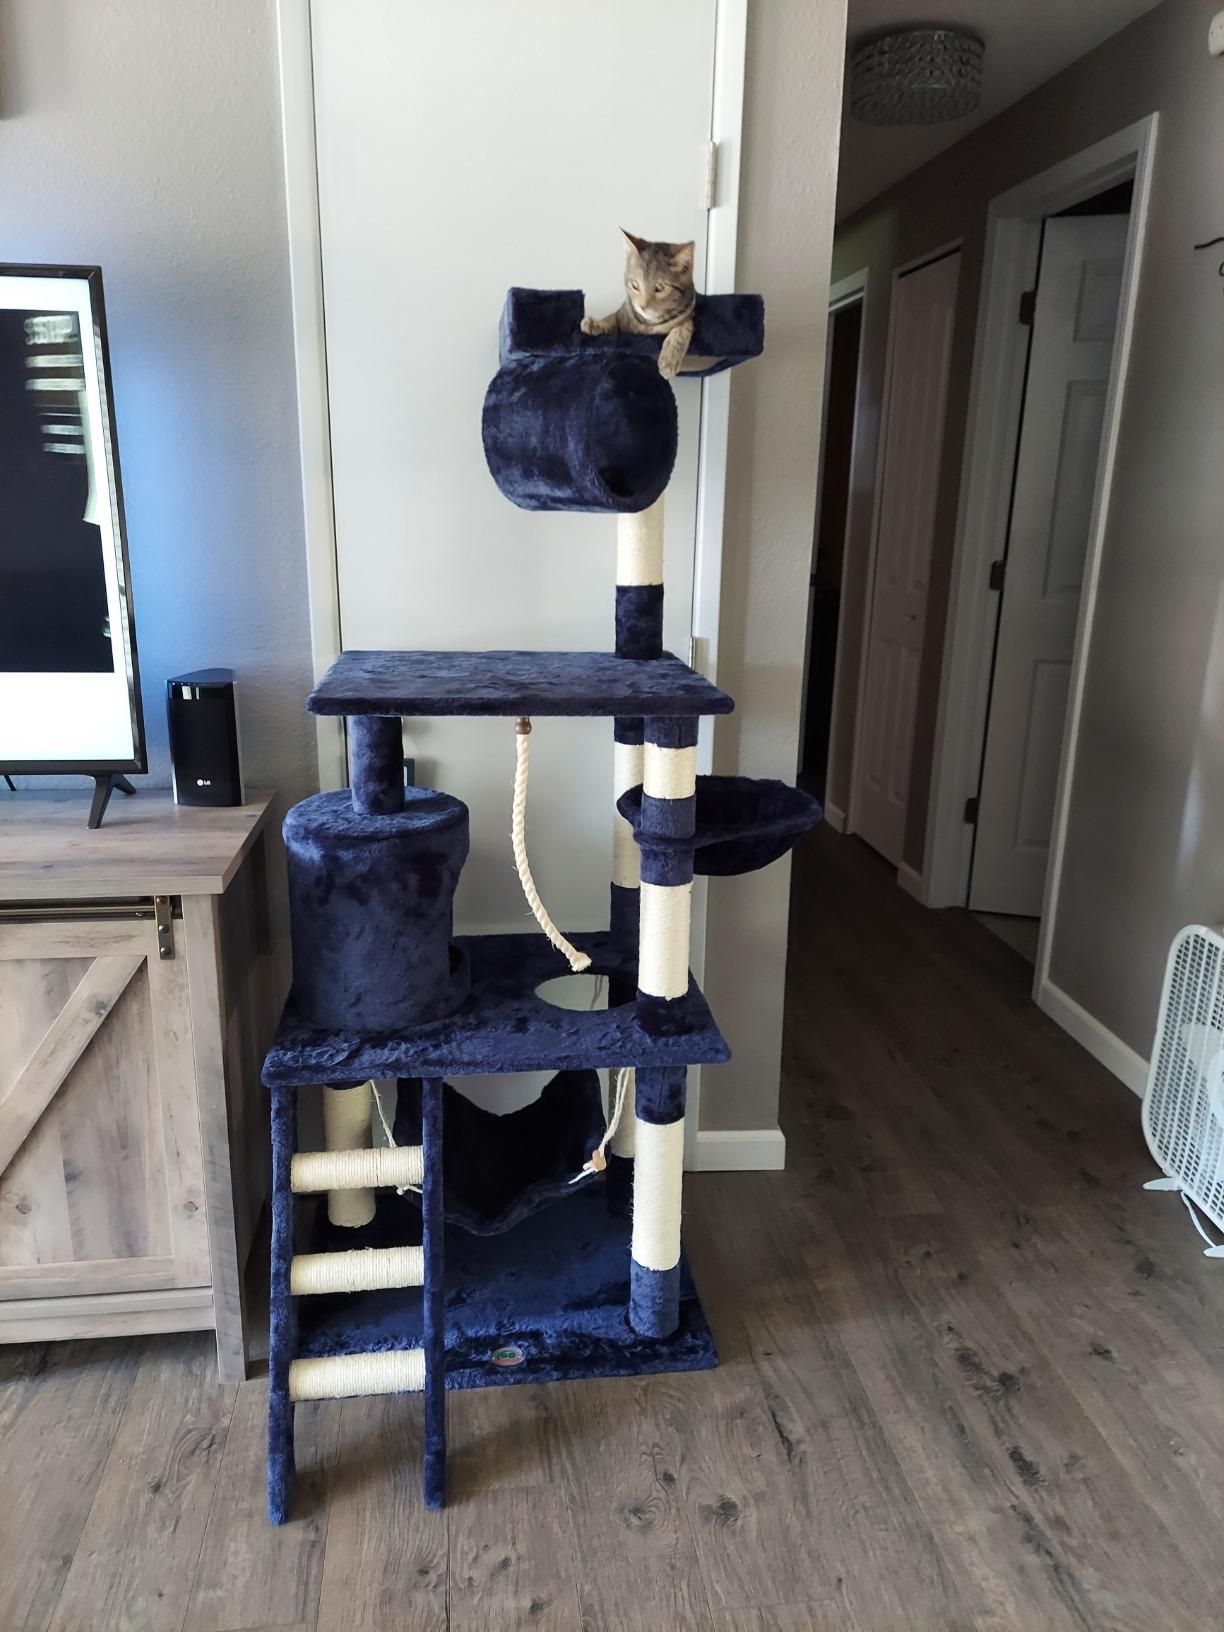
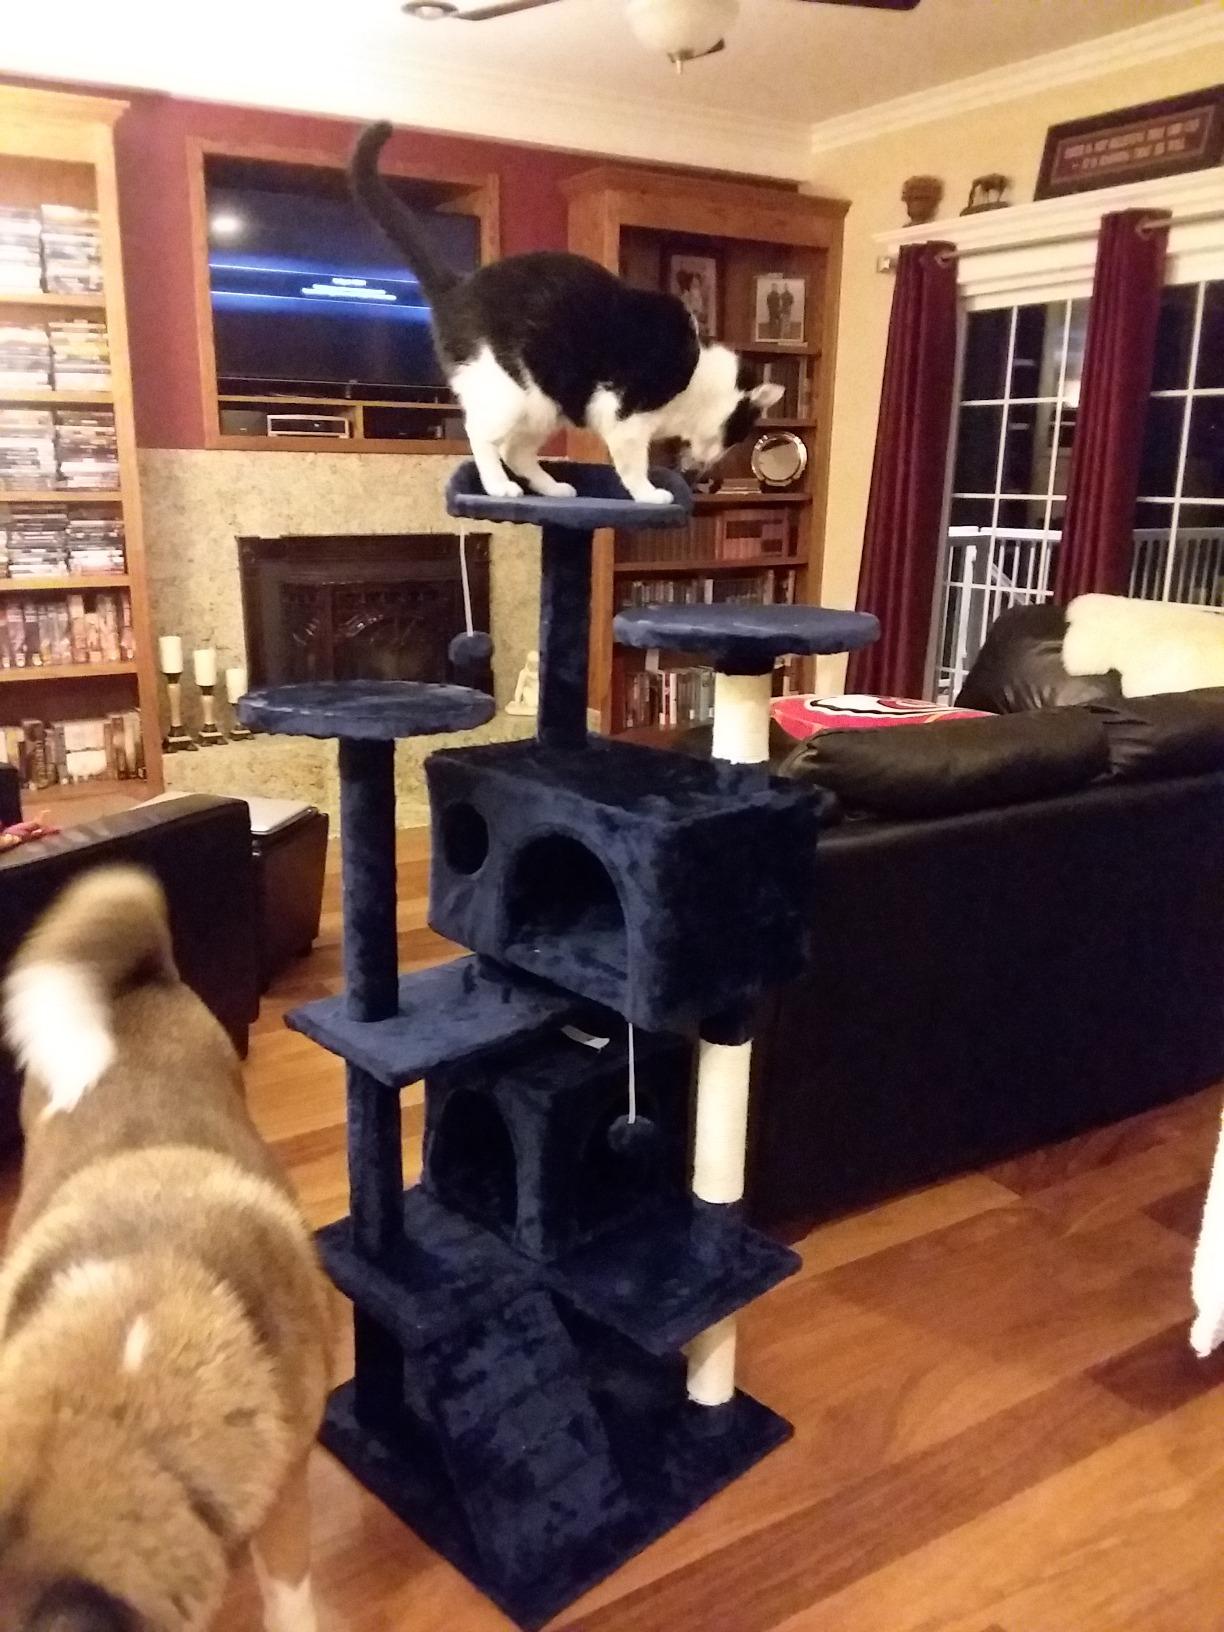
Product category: items_cat tree
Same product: no